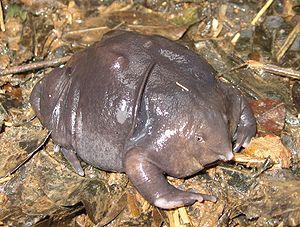
Nasikabatrachus sahyadrensis, unique représentant de la famille des Nasikabatrachidae
Les anoures, Anura, sont un ordre d'amphibiens. C'est un groupe, diversifié et principalement carnivore, d'amphibiens sans queue comportant notamment des grenouilles et des crapauds. Le plus ancien fossile de « proto-grenouille » a été daté du début du Trias à Madagascar, mais la datation moléculaire suggère que leur origine pourrait remonter au Permien, il y a 265 Ma. Les anoures sont largement distribués dans le monde, des tropiques jusqu'aux régions subarctiques, mais la plus grande concentration d'espèces se trouve dans les forêts tropicales. Il y a environ 4 800 espèces d'anoures recensées, représentant plus de 85 % des espèces d'amphibiens existantes. Il est l'un des cinq ordres de vertébrés les plus diversifiés.
Nasikabatrachus sahyadrensis est une espèce d'amphibiens, unique représentant du genre Nasikabatrachus et de la famille Nasikabatrachidae. Son nom vernaculaire en anglais est purple frog.
Praslin, la seconde plus grande île de l'archipel des Seychelles, est située à 44 km au nord-est de Mahé dans le groupe des Iles intérieures. Administrativement, elle est divisée en deux districts : Baie Sainte-Anne et Grand' Anse selon une diagonale qui sépare l'île en deux du NW au SE et dont les principaux bourgs sont Baie Sainte-Anne, Anse Volbert et Grand' Anse. Elle compte une population de plus de 6 500 habitants.